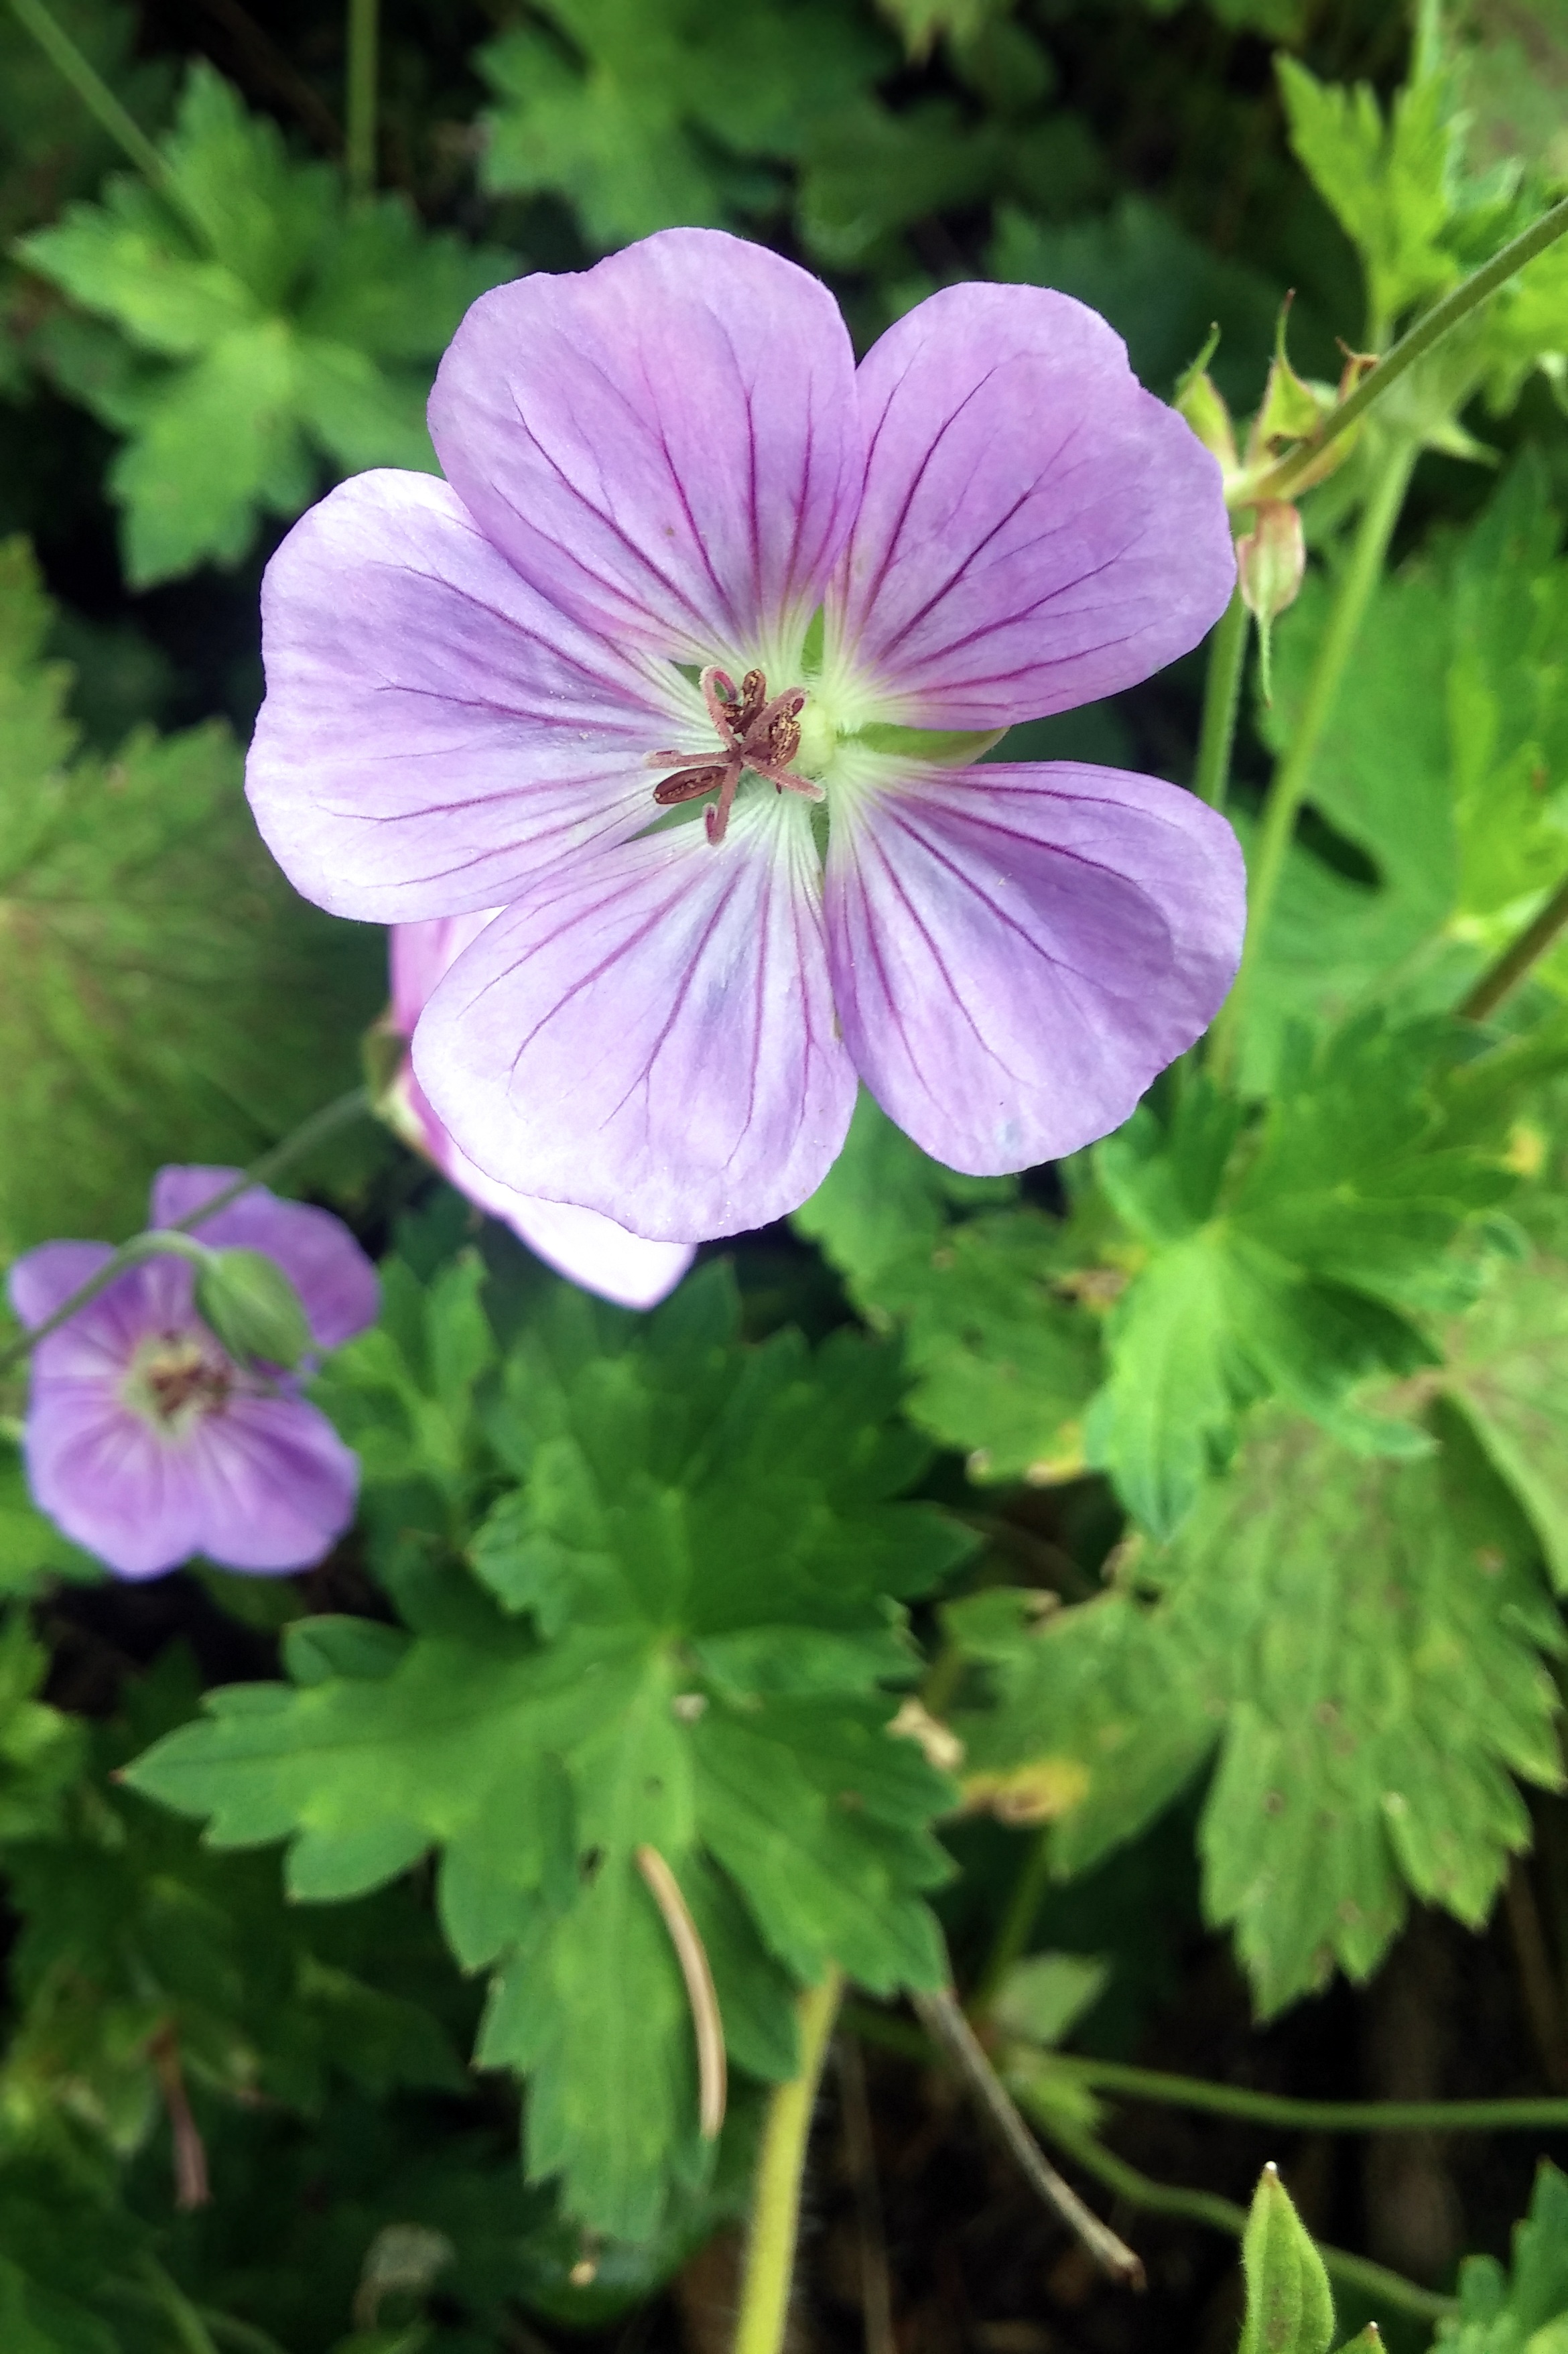
nature, blossom, plant, flower, purple, petal, bloom, wild, herb, natural, botany, garden, flora, perennial, botanical, wildflower, geranium, malva, herbaceous, flowering plant, geraniaceae, pink evening primrose, geranium maculatum, old maid's nightcap, wood geranium, wild geranium, spotted geranium, geranium cinereum, annual plant, land plant, violet family, geraniales, pinkladies, geranium macrorrhizum